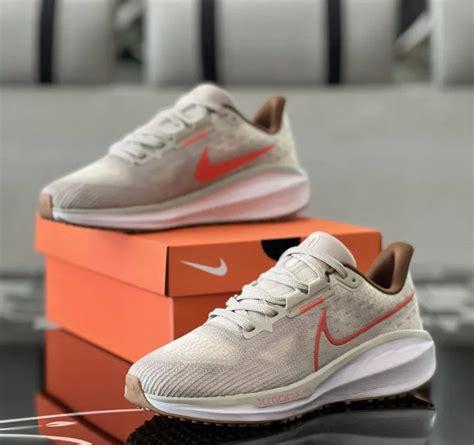
Brand: Nike
Model: Vomero 17